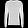
Label: Pullover